History of Marino

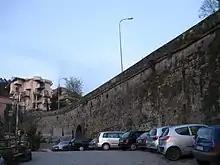
The initial section of the "Gregorian Bridge" over the "Marana delle Pietrare" in the Acquasanta neighborhood.

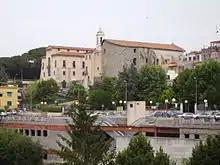
"Piazzale degli Eroi", the apse of the Holy Trinity Church and the former college of the Dottrinari fathers, now the headquarters of the Paolo Mercuri State Art Institute.

The first half of the eighteenth century passed without any major events in Marino, except for the reopening of the Appian Way as a direct link between Rome, the Pontine Marshes and Naples, a work undertaken by Pope Pius VI beginning in 1777 and completed in the 1780s. This event entailed the abandonment of the old "rapid" route between Rome and Naples that had been in operation from the Middle Ages until then, and which basically followed the current state highway 217 Via dei Laghi passing through Marino, Palazzolo and Velletri, the creation of a new, faster postal route passing through Albano Laziale and Genzano di Roma, and ultimately the substitution of Albano for Marino as a major commercial center and strategic node in the area.